Walteria, Torrance

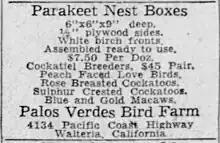
Palos Verdes Bird Farm classified advertisement 1953

Oil was discovered on the Kettler ranch in 1924 and there were ultimately 48 wells on the site. Walteria was formally annexed to the city of Torrance, California on March 12, 1928. In 1929 the Walteria post office became a branch of the Torrance office, perhaps in part because the Walteria postmaster had been convicted of embezzling $1,200 in funds from the post office department. The Walteria branch of the Torrance library system first opened in 1937. The first location of the Walteria library was an old army barracks. During World War II, a citizens committee worked to supply the library with books in honor of the 111 people from Walteria serving the armed forces. The library moved around and operated at a number of locations until it moved into a dedicated building in 1962.